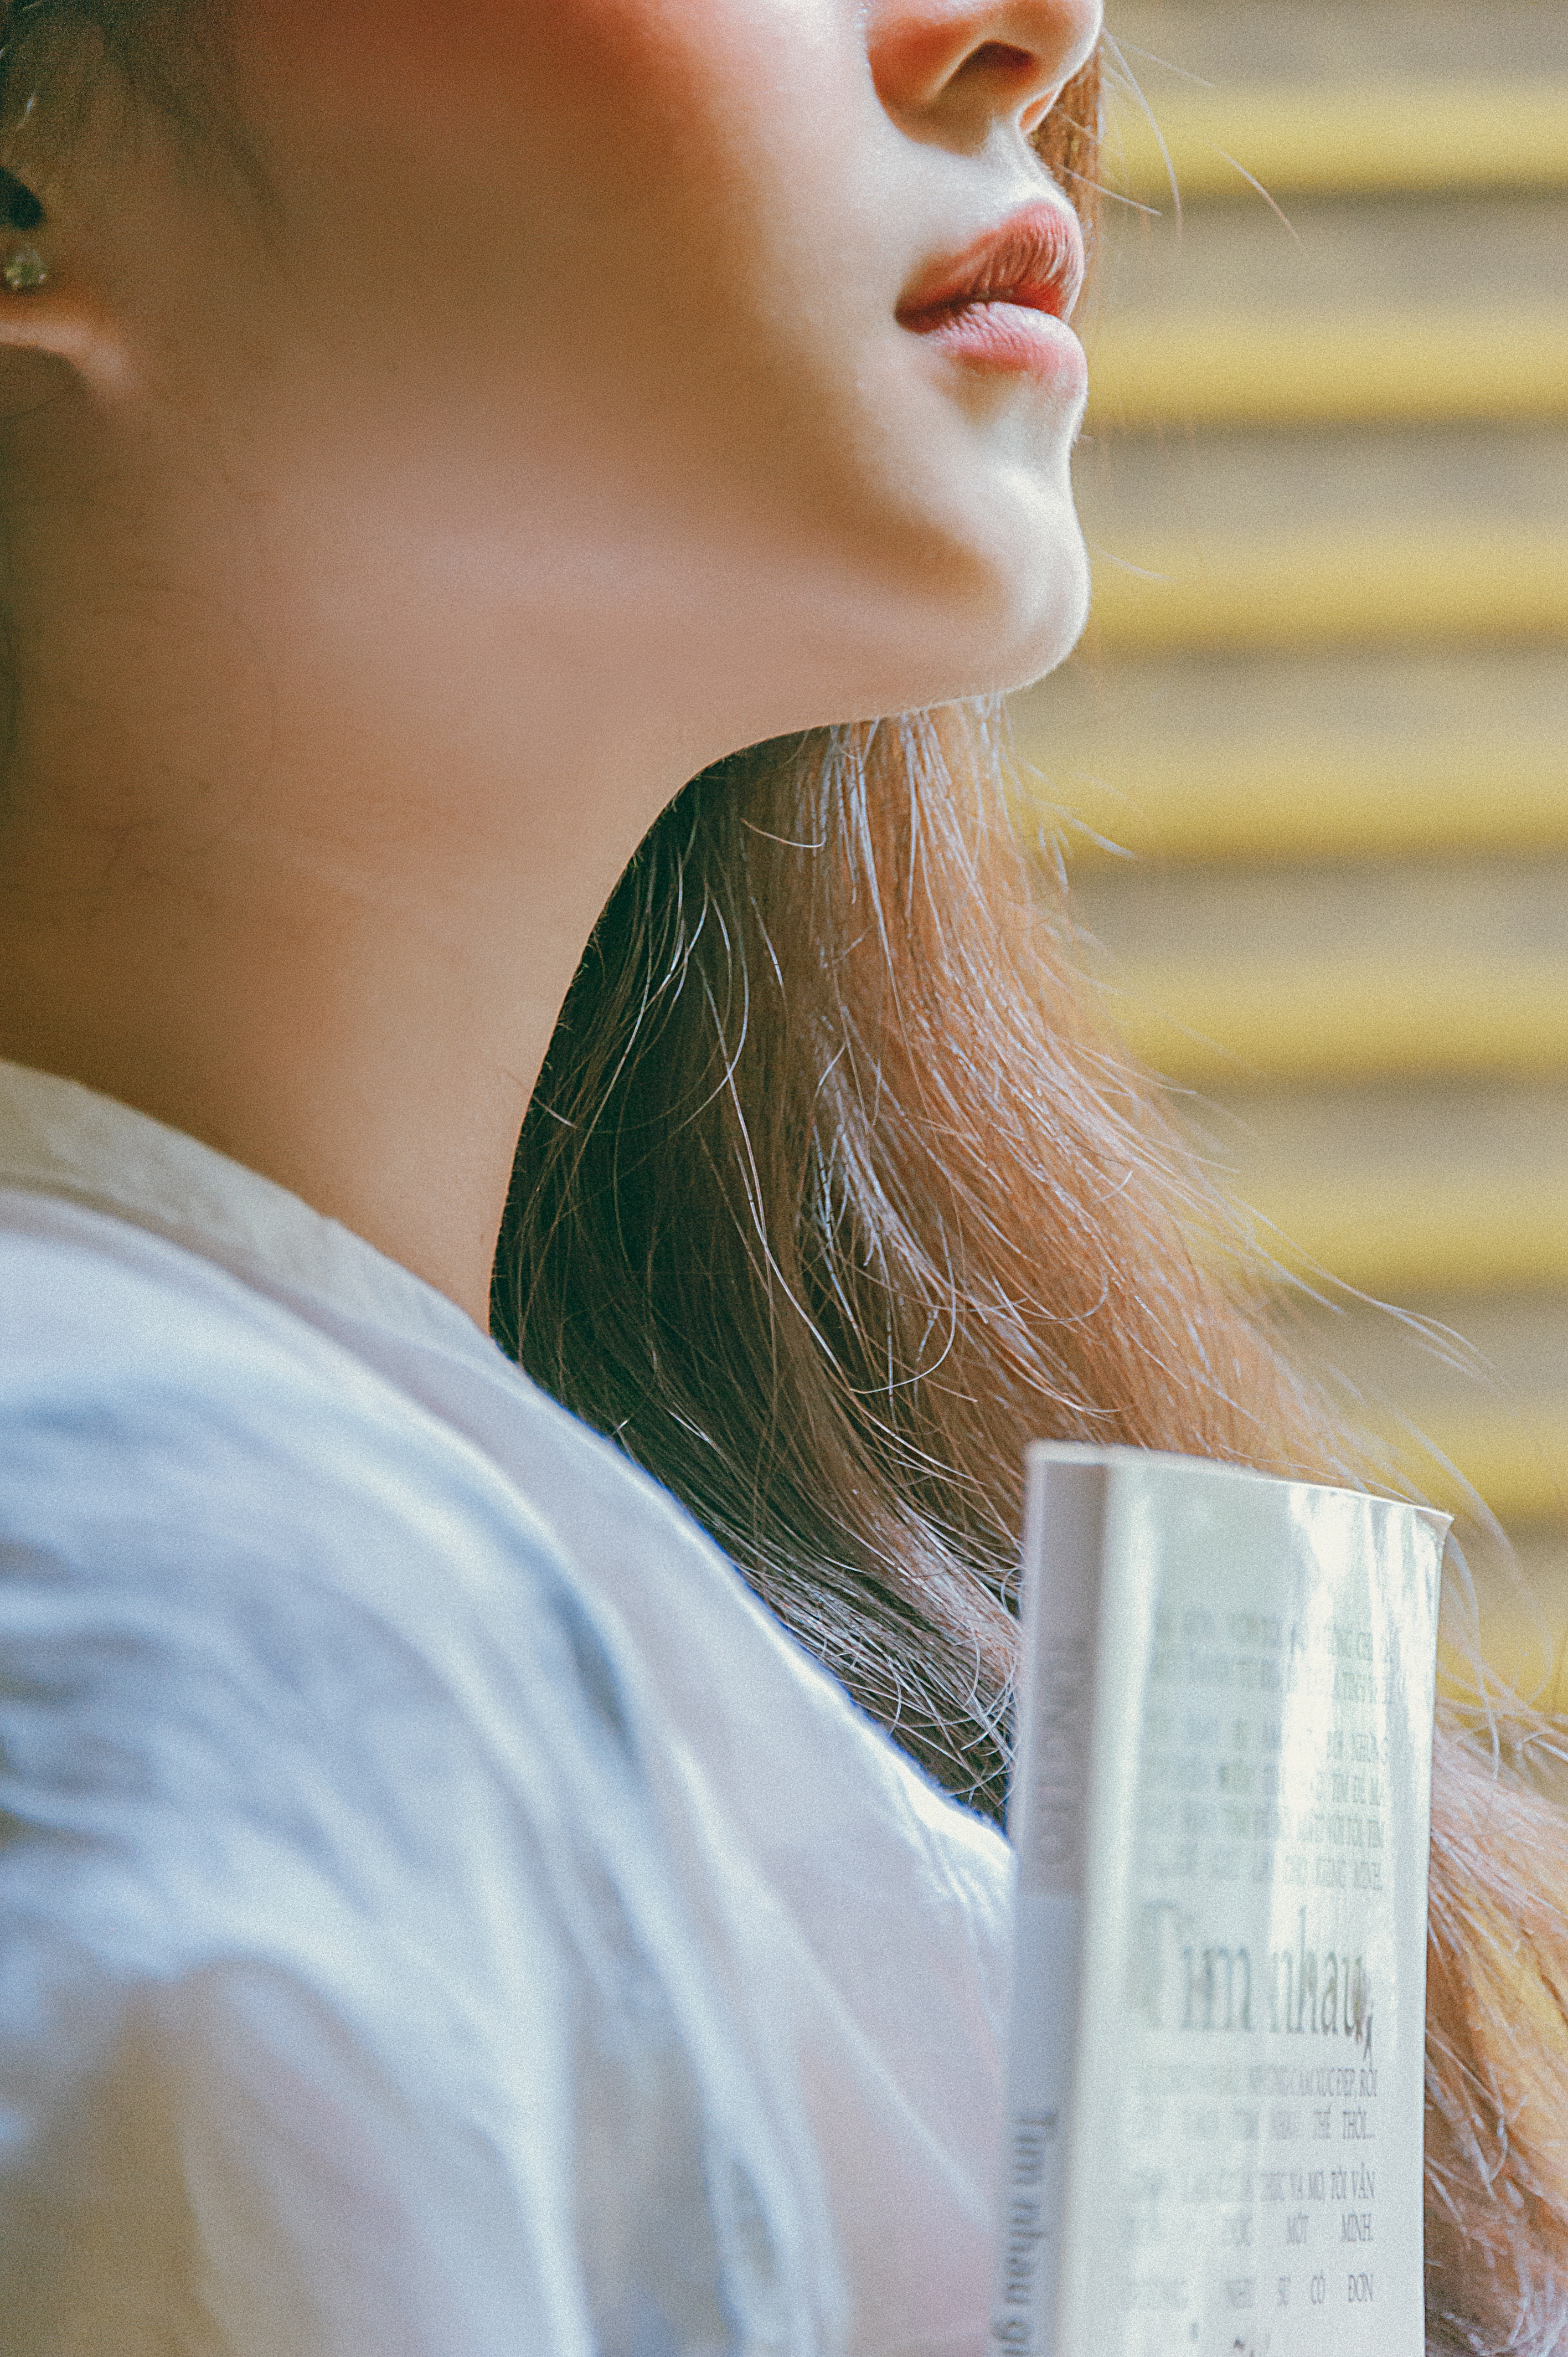
cute, lovely, photography, portrait, landscape, beauty, beautiful, light, wallpaper, alive, natural, simple, girl, smile, sad, alone, sexy, baby, skin, human hair color, nose, eyebrow, lady, blond, eye, lip, chin, forehead, eyelash, cheek, neck, long hair, hair coloring, brown hair